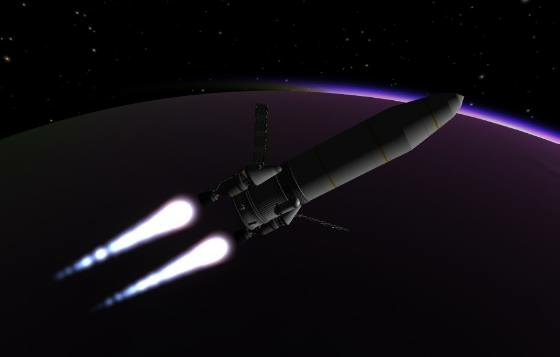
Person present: No